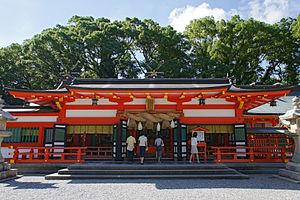
Le Kumano Hayatama-taisha est un sanctuaire shinto situé à Shingū, préfecture de Wakayama, sur les berges du fleuve Kumano dans la péninsule de Kii au Japon. Il fait partie du Kumano Sanzan dans le patrimoine mondial de l'UNESCO au titre des sites sacrés et chemins de pèlerinage dans les monts Kii. Les trois sanctuaires Kumano Sanzan sont le Sōhonsha de tous les Kumano-jinja, situé à environ 20 à 40 km de distance les uns des autres et relié par la route de pèlerinage appelée Kumano sankeimichi.